Health and environmental impact of the petroleum industry

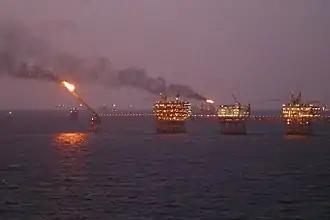
Flaring of gas from offshore oil extraction platforms

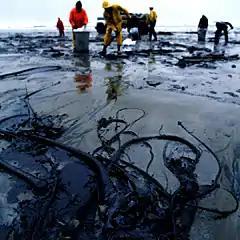
A beach after an oil spill

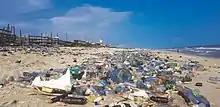
Accumulation of plastic waste on a beach

The environmental impact of the petroleum industry is extensive and expansive due to petroleum having many uses. Crude oil and natural gas are primary energy and raw material sources that enable numerous aspects of modern daily life and the world economy. Their supply has grown quickly over the last 150 years to meet the demands of the rapidly increasing human population, creativity, knowledge, and consumerism.